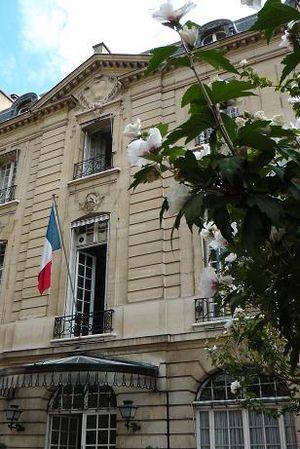
Facade du Centre d'analyse stratégique
L’hôtel de Vogüé est un hôtel particulier d'une superficie de 3 374 m² implanté dans le 7ᵉ arrondissement de Paris, construit au XIXᵉ siècle en style Belle Époque. Il est situé au 18, rue de Martignac sur le côté de la basilique Sainte-Clotilde.